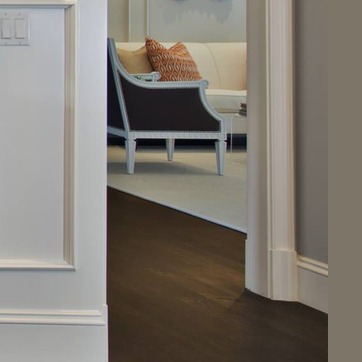
Material: carpet